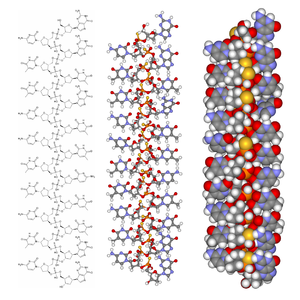
Le Fomivirsen est un médicament antiviral. Il est employé dans le traitement de la rétinite à cytomegalovirus chez les patients immunodéprimés, tels que ceux atteints du [SIDA]. Il a été autorisé aux États-Unis par la FDA en août 1998, en en Europe en 1999.